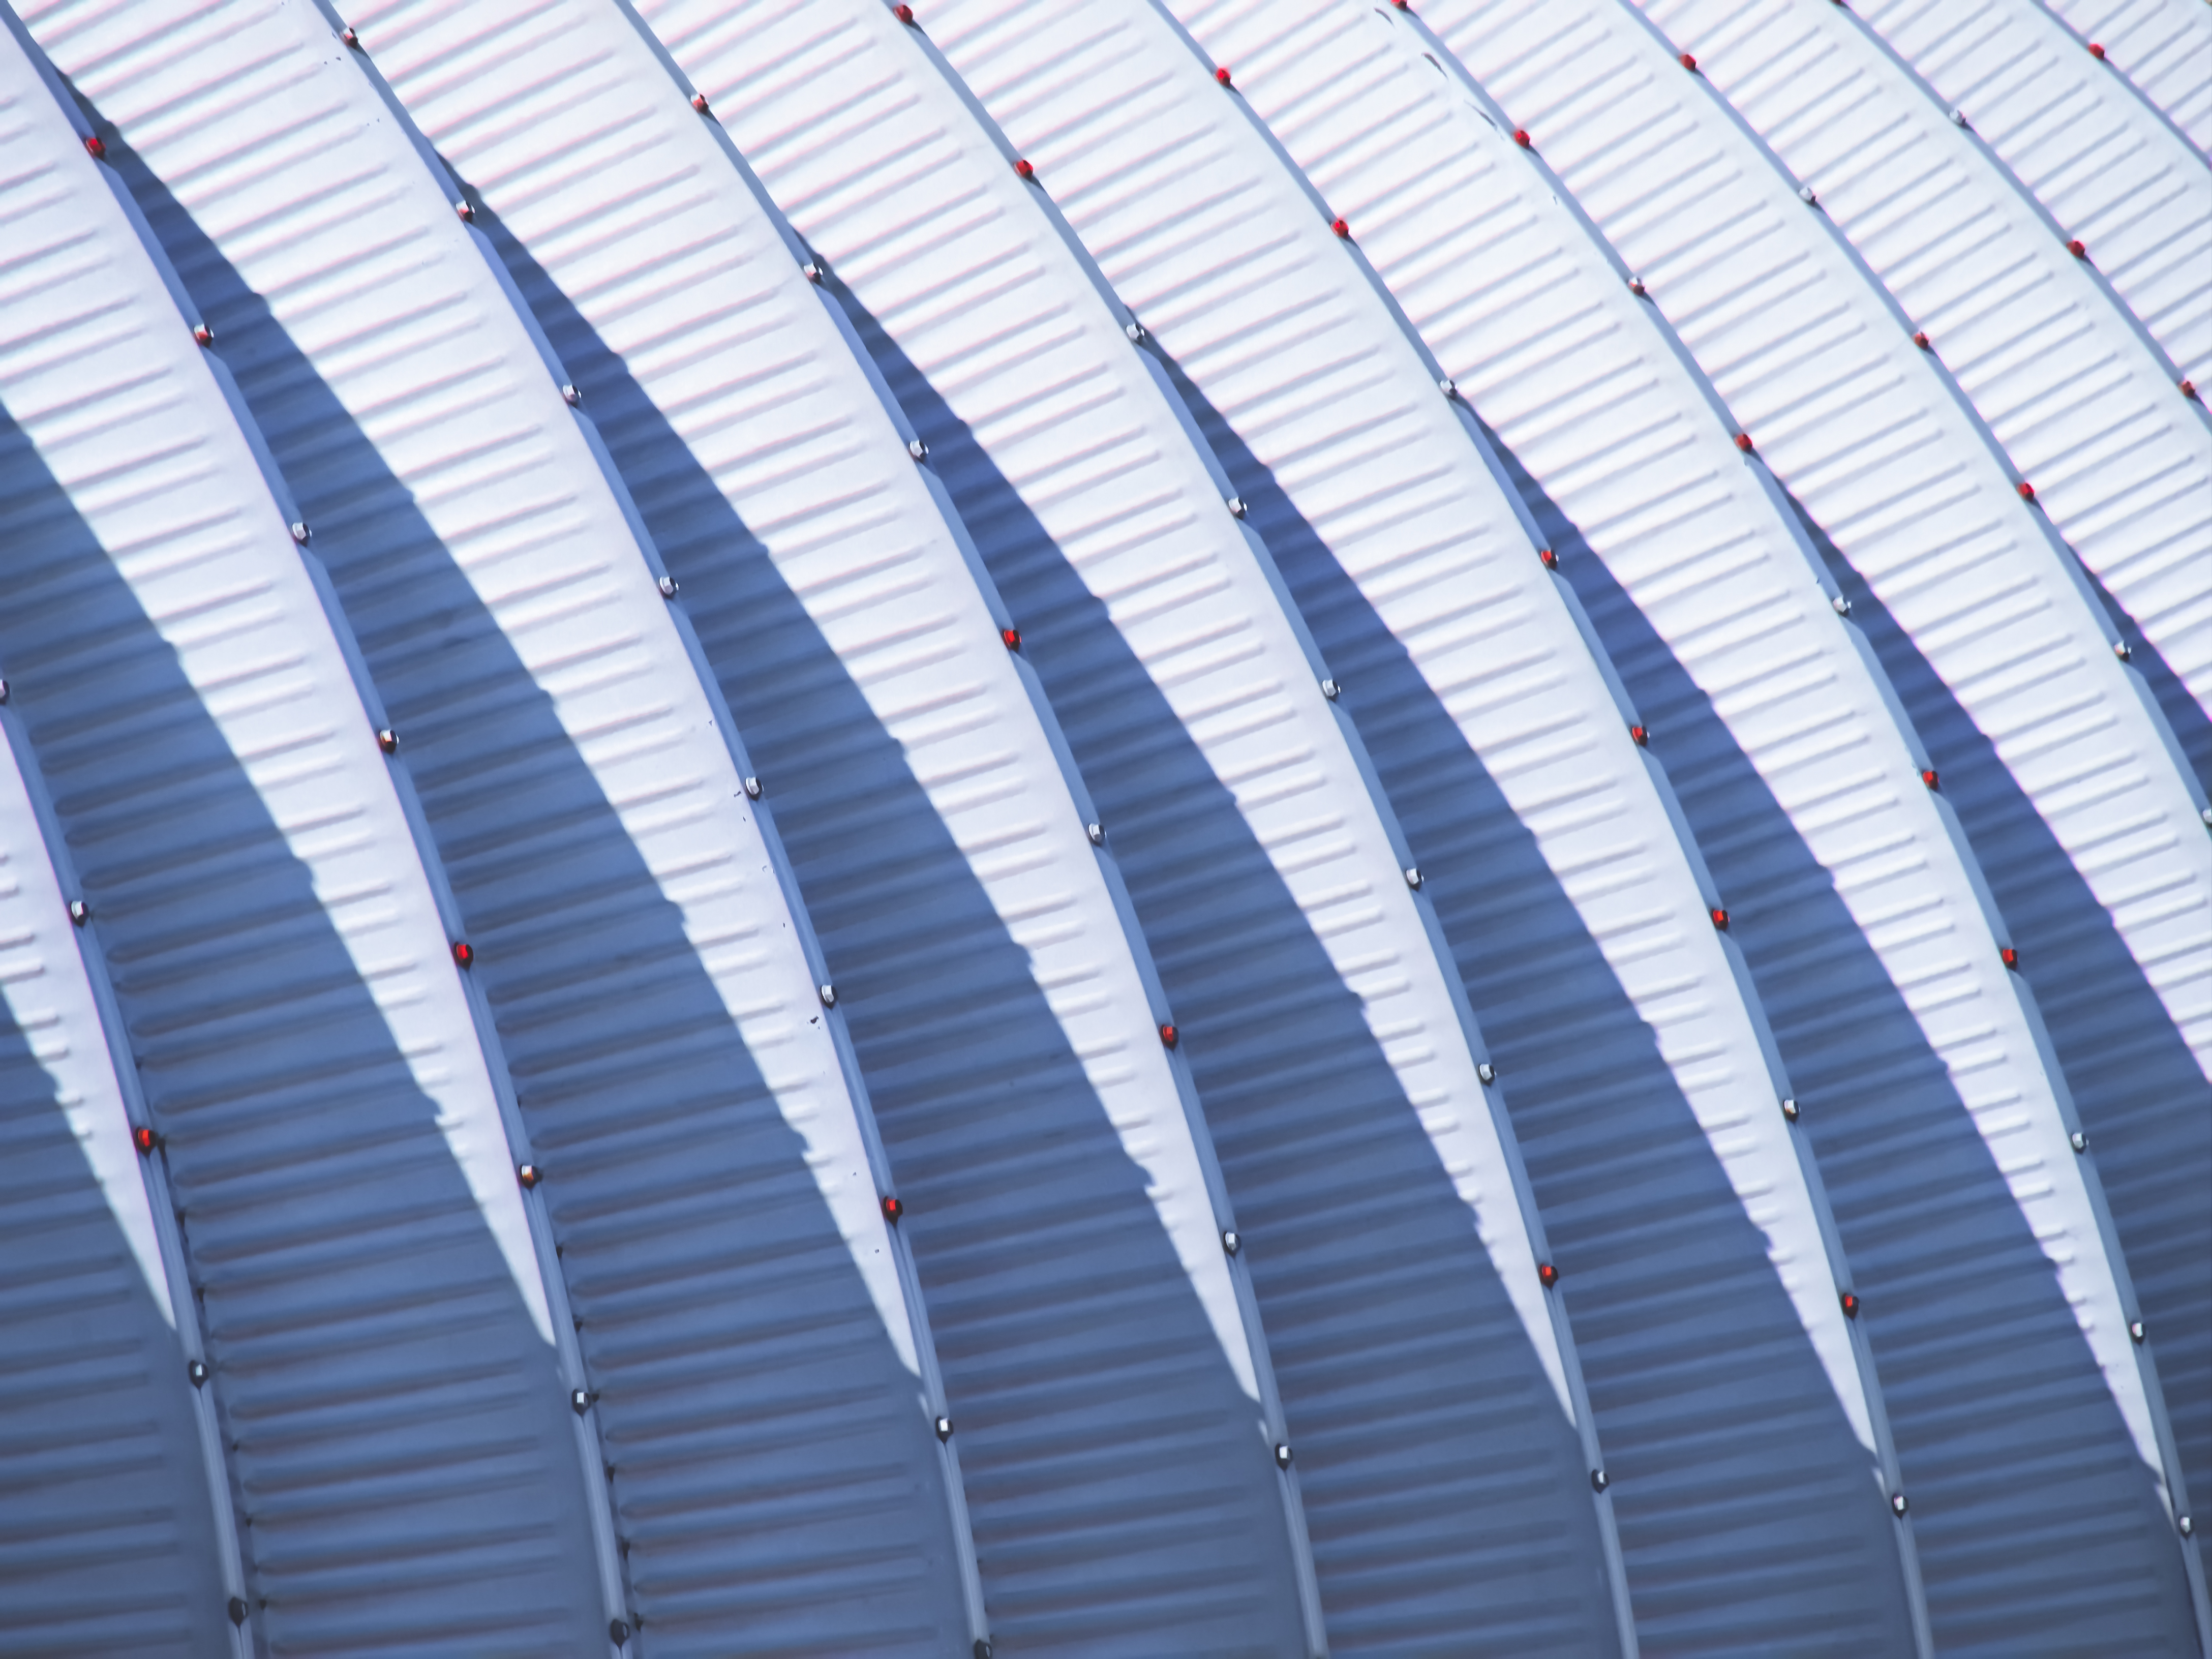
blue, line, architecture, pattern, roof, electric blue, metal, steel